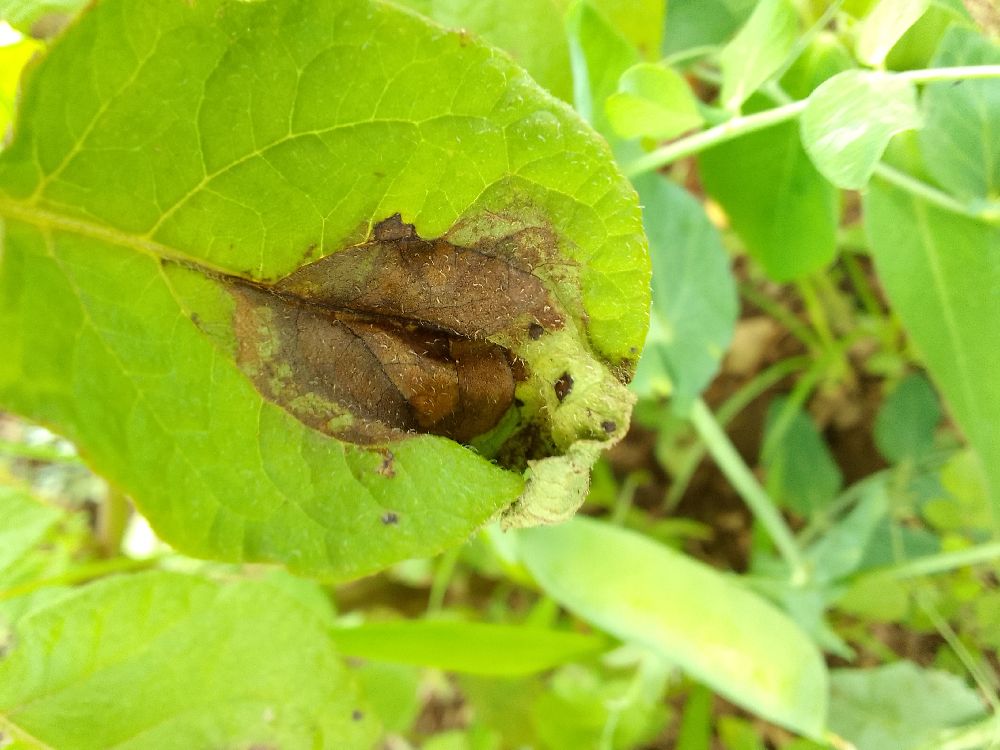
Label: Late blight